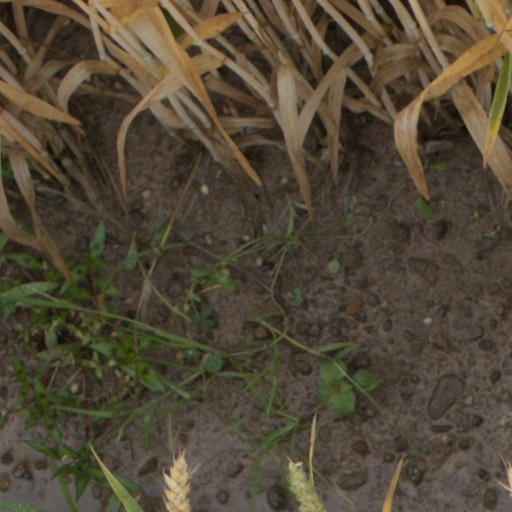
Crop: wheat